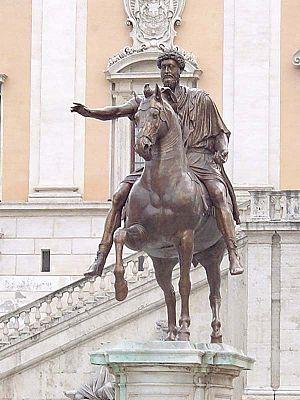
Les guerres marcomanes, ou guerres marcomanniques, sont une longue période de conflit opposant l'armée romaine à divers peuples des Germains et des Sarmates résidant le long du haut- et moyen-Danube lors d'une période allant d'environ 167 à 188, occupant la majeure partie du règne de l'empereur Marc Aurèle. C'est lors d'une de ses campagnes que celui-ci commencera l'écriture de son ouvrage philosophique Pensées pour moi-même, dont le premier livre porte la mention :